Sweetbriar Hall

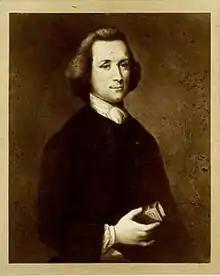
Joseph Priestley (c. 1763)

Sweetbriar Hall was built for the Woodhey branch of the Wilbraham family, later associated with the country mansions of Woodhey Hall and Dorfold Hall. One of the leading Nantwich families, they had owned land in the town since the 14th century. It was known as Sweetbriar Hall in the Elizabethan era. The date of the original building is often given as 1450; some sources, however, estimate it as late 15th century to early 16th century. The appearance of the building is typical early Elizabethan, that is mid-16th century. The hall is generally considered to be the oldest half-timbered building in the town that has not been encased in brick.